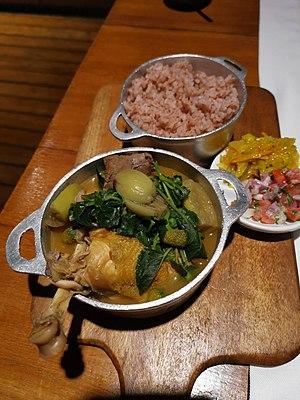
Le romazava est un mets traditionnel de la cuisine malgache, aussi présent aux Comores, à base de viande et de brèdes, dont notamment des brèdes mafana.